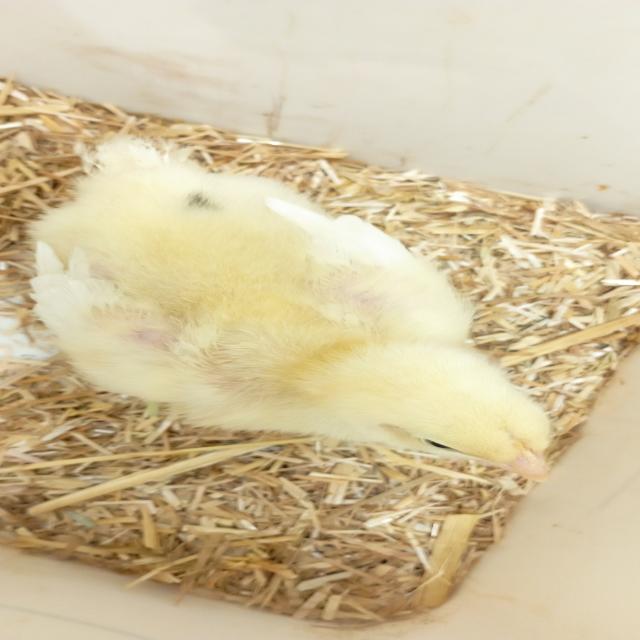
Weight: 190 g